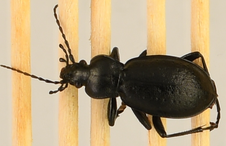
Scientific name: Carabus taedatus
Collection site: Niwot Ridge NEON (NIWO), plot NIWO_013